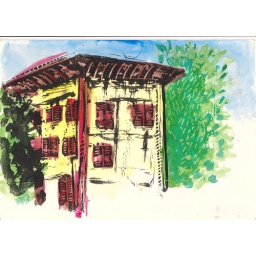
Another building I saw while I was in Florence. This was in the Michaelangelo Gardens a little up the road from turtle pond.